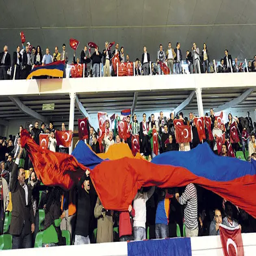
pride ... fans unfurl their national flag before the game